Dorothy Binney Palmer

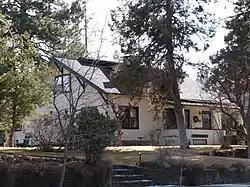
In 1911, Dorothy Binney Putnam and George Putnam had a house built in Bend, Oregon. The house, known as Pinelyn, was added to the United States' National Register of Historic Places in 1998.

Dorothy and George arrived in Bend, Oregon in February 1912 a honeymoon that had taken them to New York, Central America, San Francisco, and Portland. Their new house, Pinelyn, was 2800 square feet, cost more than $4000 to build, and by 1913 had an added tennis court. The house, now known as the George Palmer and Dorothy Binney Putnam House, is located in the Drake Park Neighborhood Historic District and was added to the National Register of Historic Places in 1998. While they lived in Bend, George Putnam sold lots on the Bend riverfront and named the resulting road Dohema Road after the three Binney sisters: Dorothy, Helen, Mary.